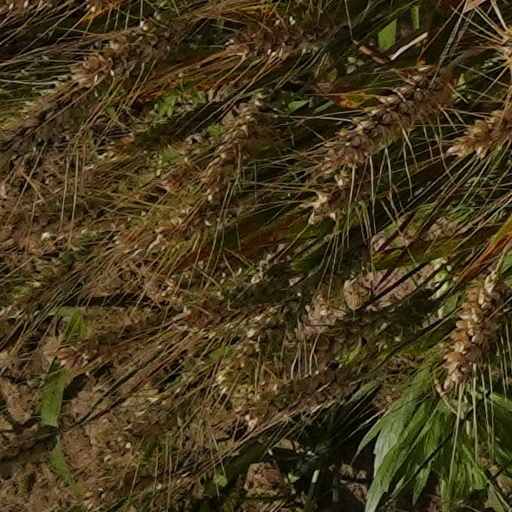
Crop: wheat